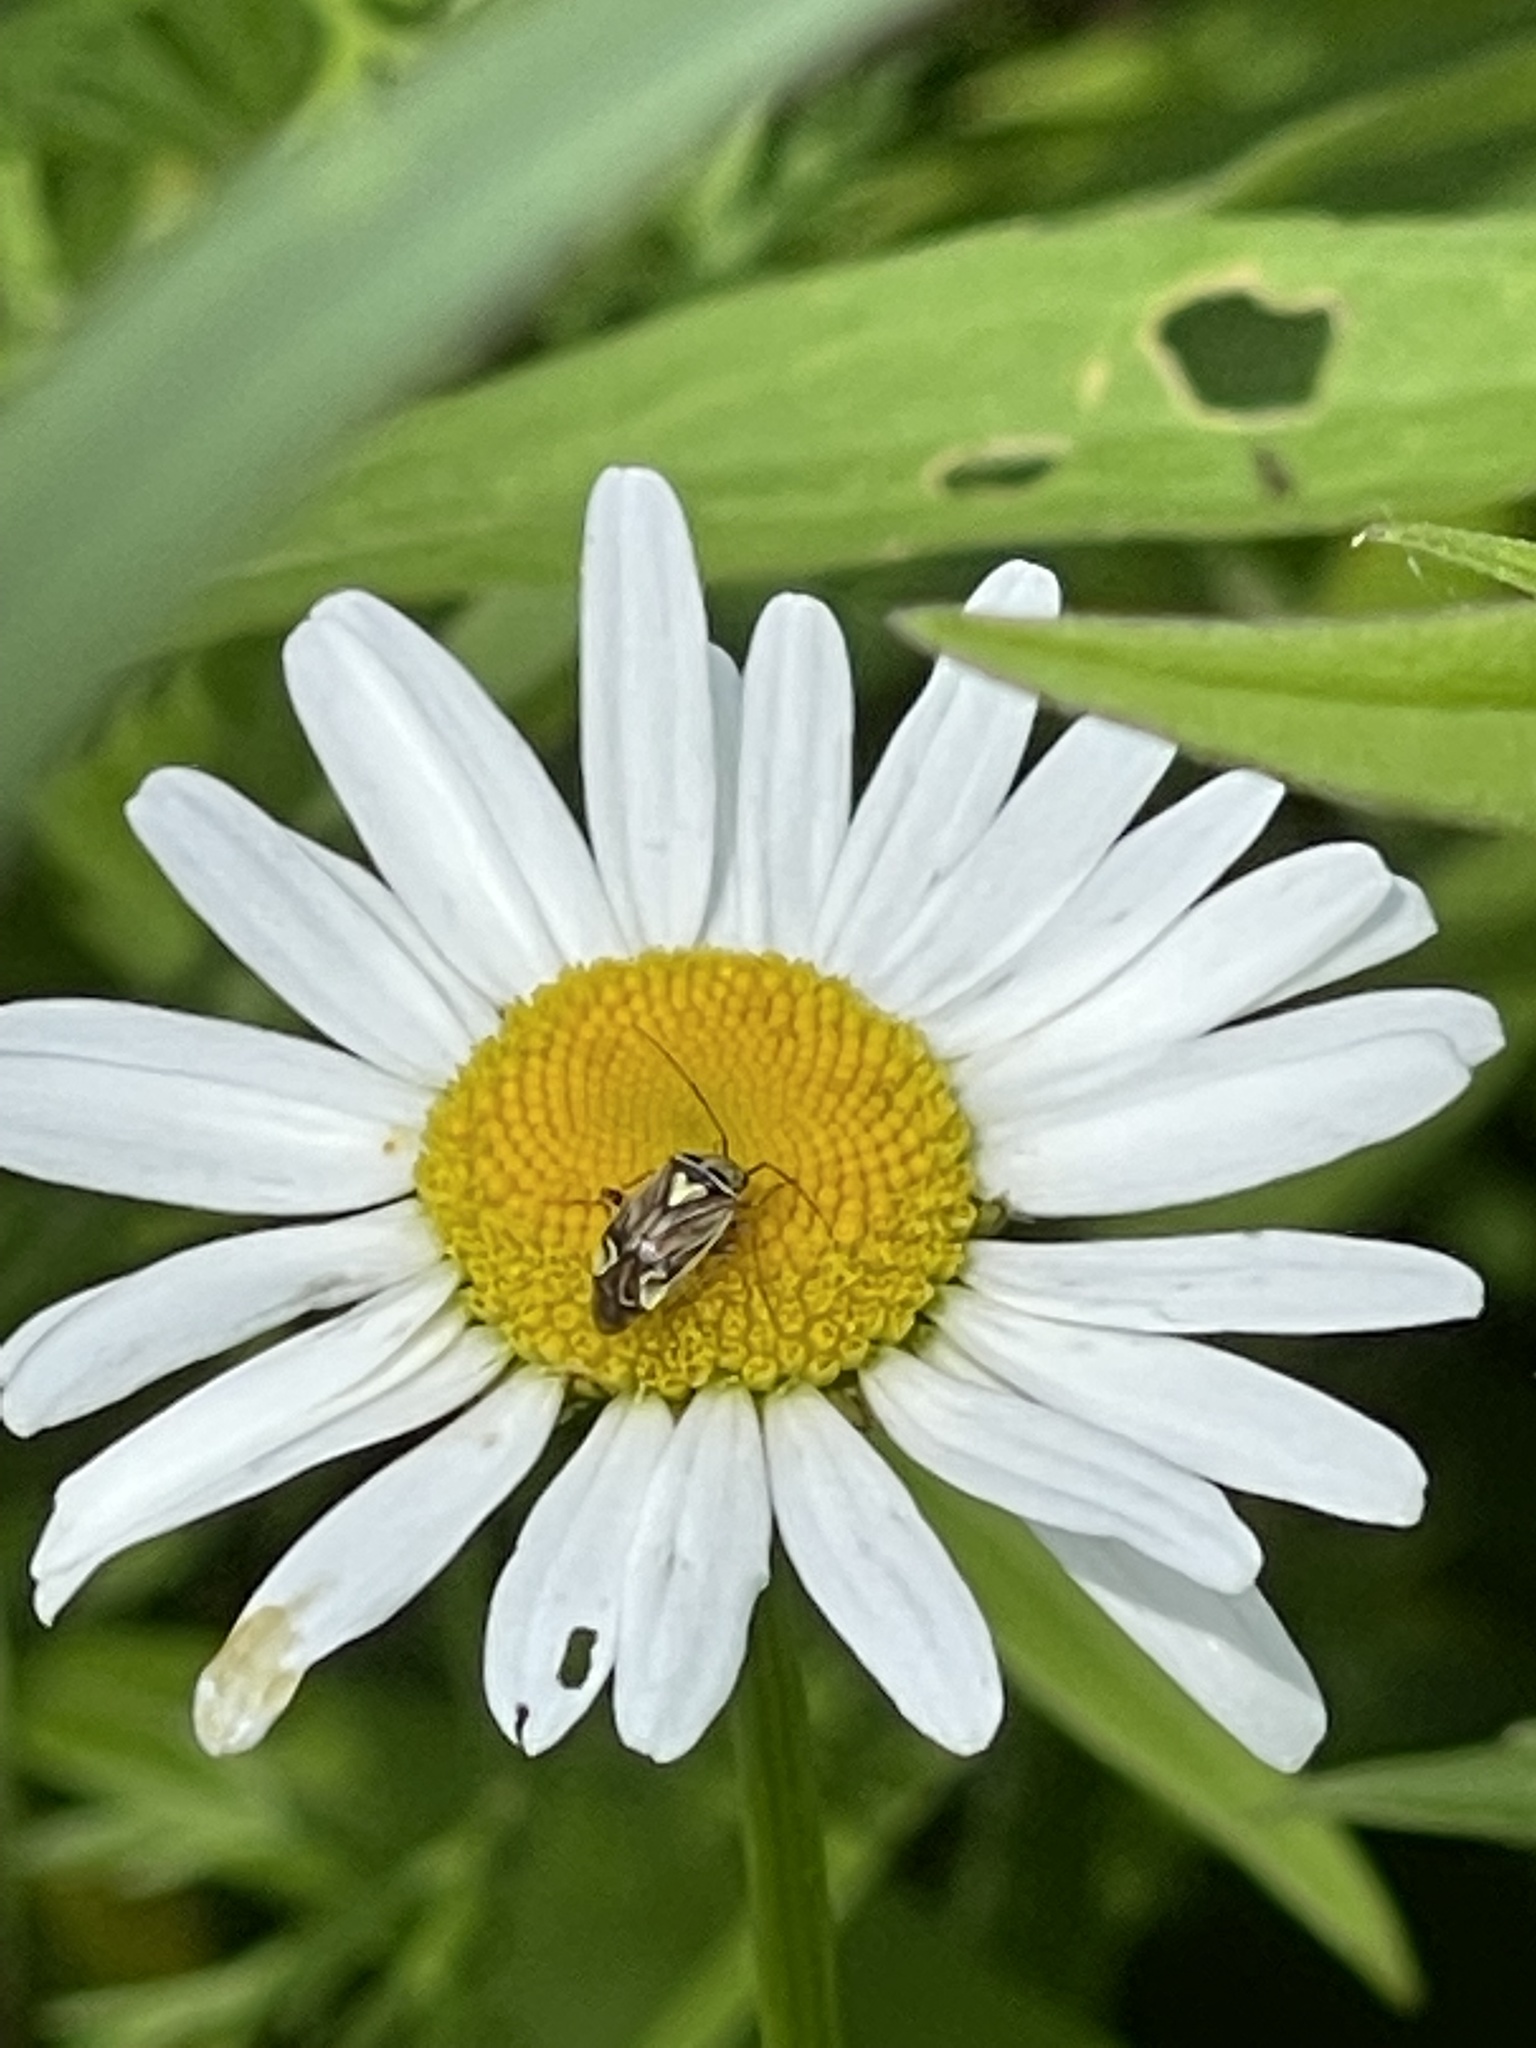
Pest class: lygus_bug